Andrew Leachman

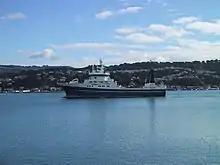
RV "Tangaroa" in Wellington

From 1991 to 2011, Leachman captained the "Tangaroa" taking the ship as far north as New Caledonia and as far south as Antarctica. On one voyage in 2003, scientists aboard "Tangaroa" discovered over 500 species of fish and 1,300 species of invertebrate, and the tooth of an extinct megalodon.